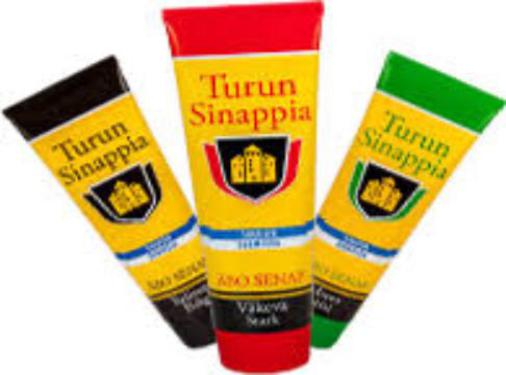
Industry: Food